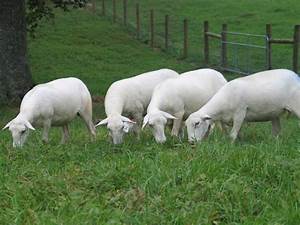
Label: sheep